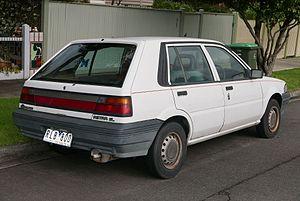
L'Holden Astra est une automobile australienne produite par Holden depuis 1984. Les deux premières génération étaient étroitement dérivées de la Nissan Pulsar, les suivantes sont des Opel Astra.